The Trail of the Lonesome Pine (novel)

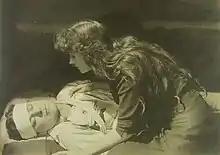
Reprising her 1912 Broadway role, Charlotte Walker starred with Thomas Meighan in the 1916 film "The Trail of the Lonesome Pine".

Set in the Appalachian Mountains at the turn of the twentieth century, a feud has been boiling for over thirty years between two influential mountain families, the Tollivers and the Falins. The character of Devil Judd Tolliver in the novel was based on the real life of "Devil John" Wesley Wright, a United States Marshal for the region in and around Wise County, Virginia, and Letcher County, Kentucky. The outside world and industrialization, however, are beginning to enter the area. Coal mining begins to exert its influence on the area, despite the two families' feuds. Entering the area, enterprising "furriner" (foreigner) geologist John Hale captures the attention of the beautiful June Tolliver, and inadvertently becomes entangled in the region's politics.